Alessandro Antichi

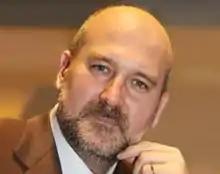

Graduated at the University of Siena in 1982, he opened his own law firm in the city of Grosseto in 1985. He joined the centre-right party Forza Italia in 1995 and was elected Mayor of Grosseto on 28 April 1997. Antichi was the first centre-right politician to be elected mayor of the city.